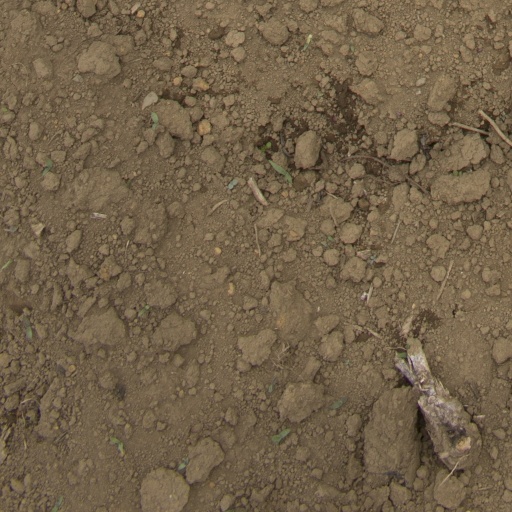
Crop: Jerusalem artichoke